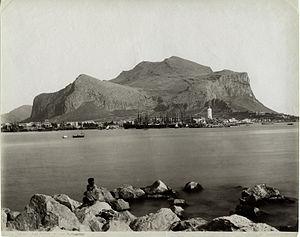
La première guerre punique ou guerre de Sicile est la première des trois guerres qui opposent Rome et Carthage, deux puissances majeures en Méditerranée occidentale. L’adjectif punique, formé d'après le latin Punicus, vient du nom Poeni que les Romains donnent à leurs adversaires, assimilés aux Phéniciens. Ce conflit, engagé pour le contrôle de la Sicile et qui dure 23 ans de 264 av. J.-C. à 241 av. J.-C., est l'un des plus longs menés par Rome. Son déroulement est connu par les auteurs grecs et latins, principalement Polybe.
Le mont Pellegrino est un sommet calcaire de 606 m, dominant la baie de Palerme en Sicile, au nord de la ville.